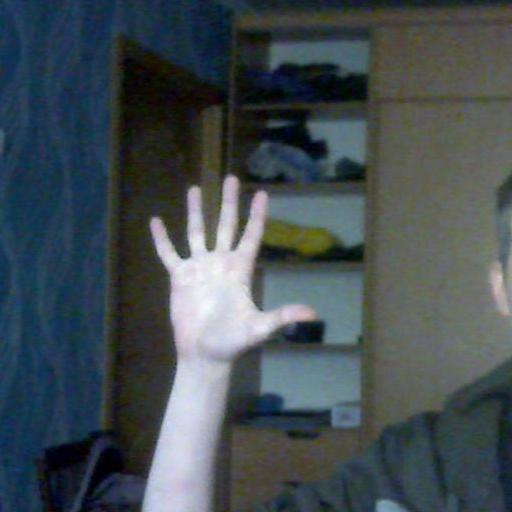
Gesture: palm